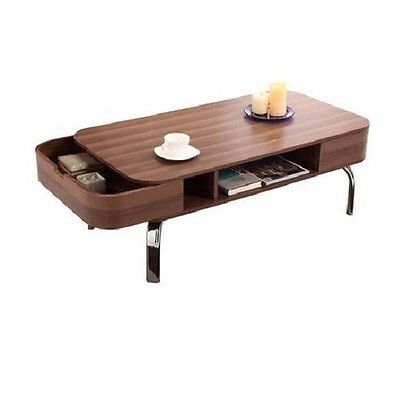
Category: table